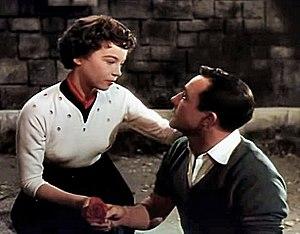
Un Américain à Paris est une comédie musicale américaine réalisée par Vincente Minnelli, sortie en 1951.